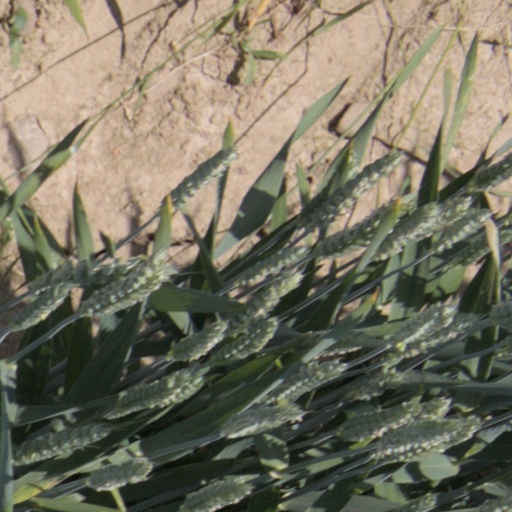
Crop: wheat